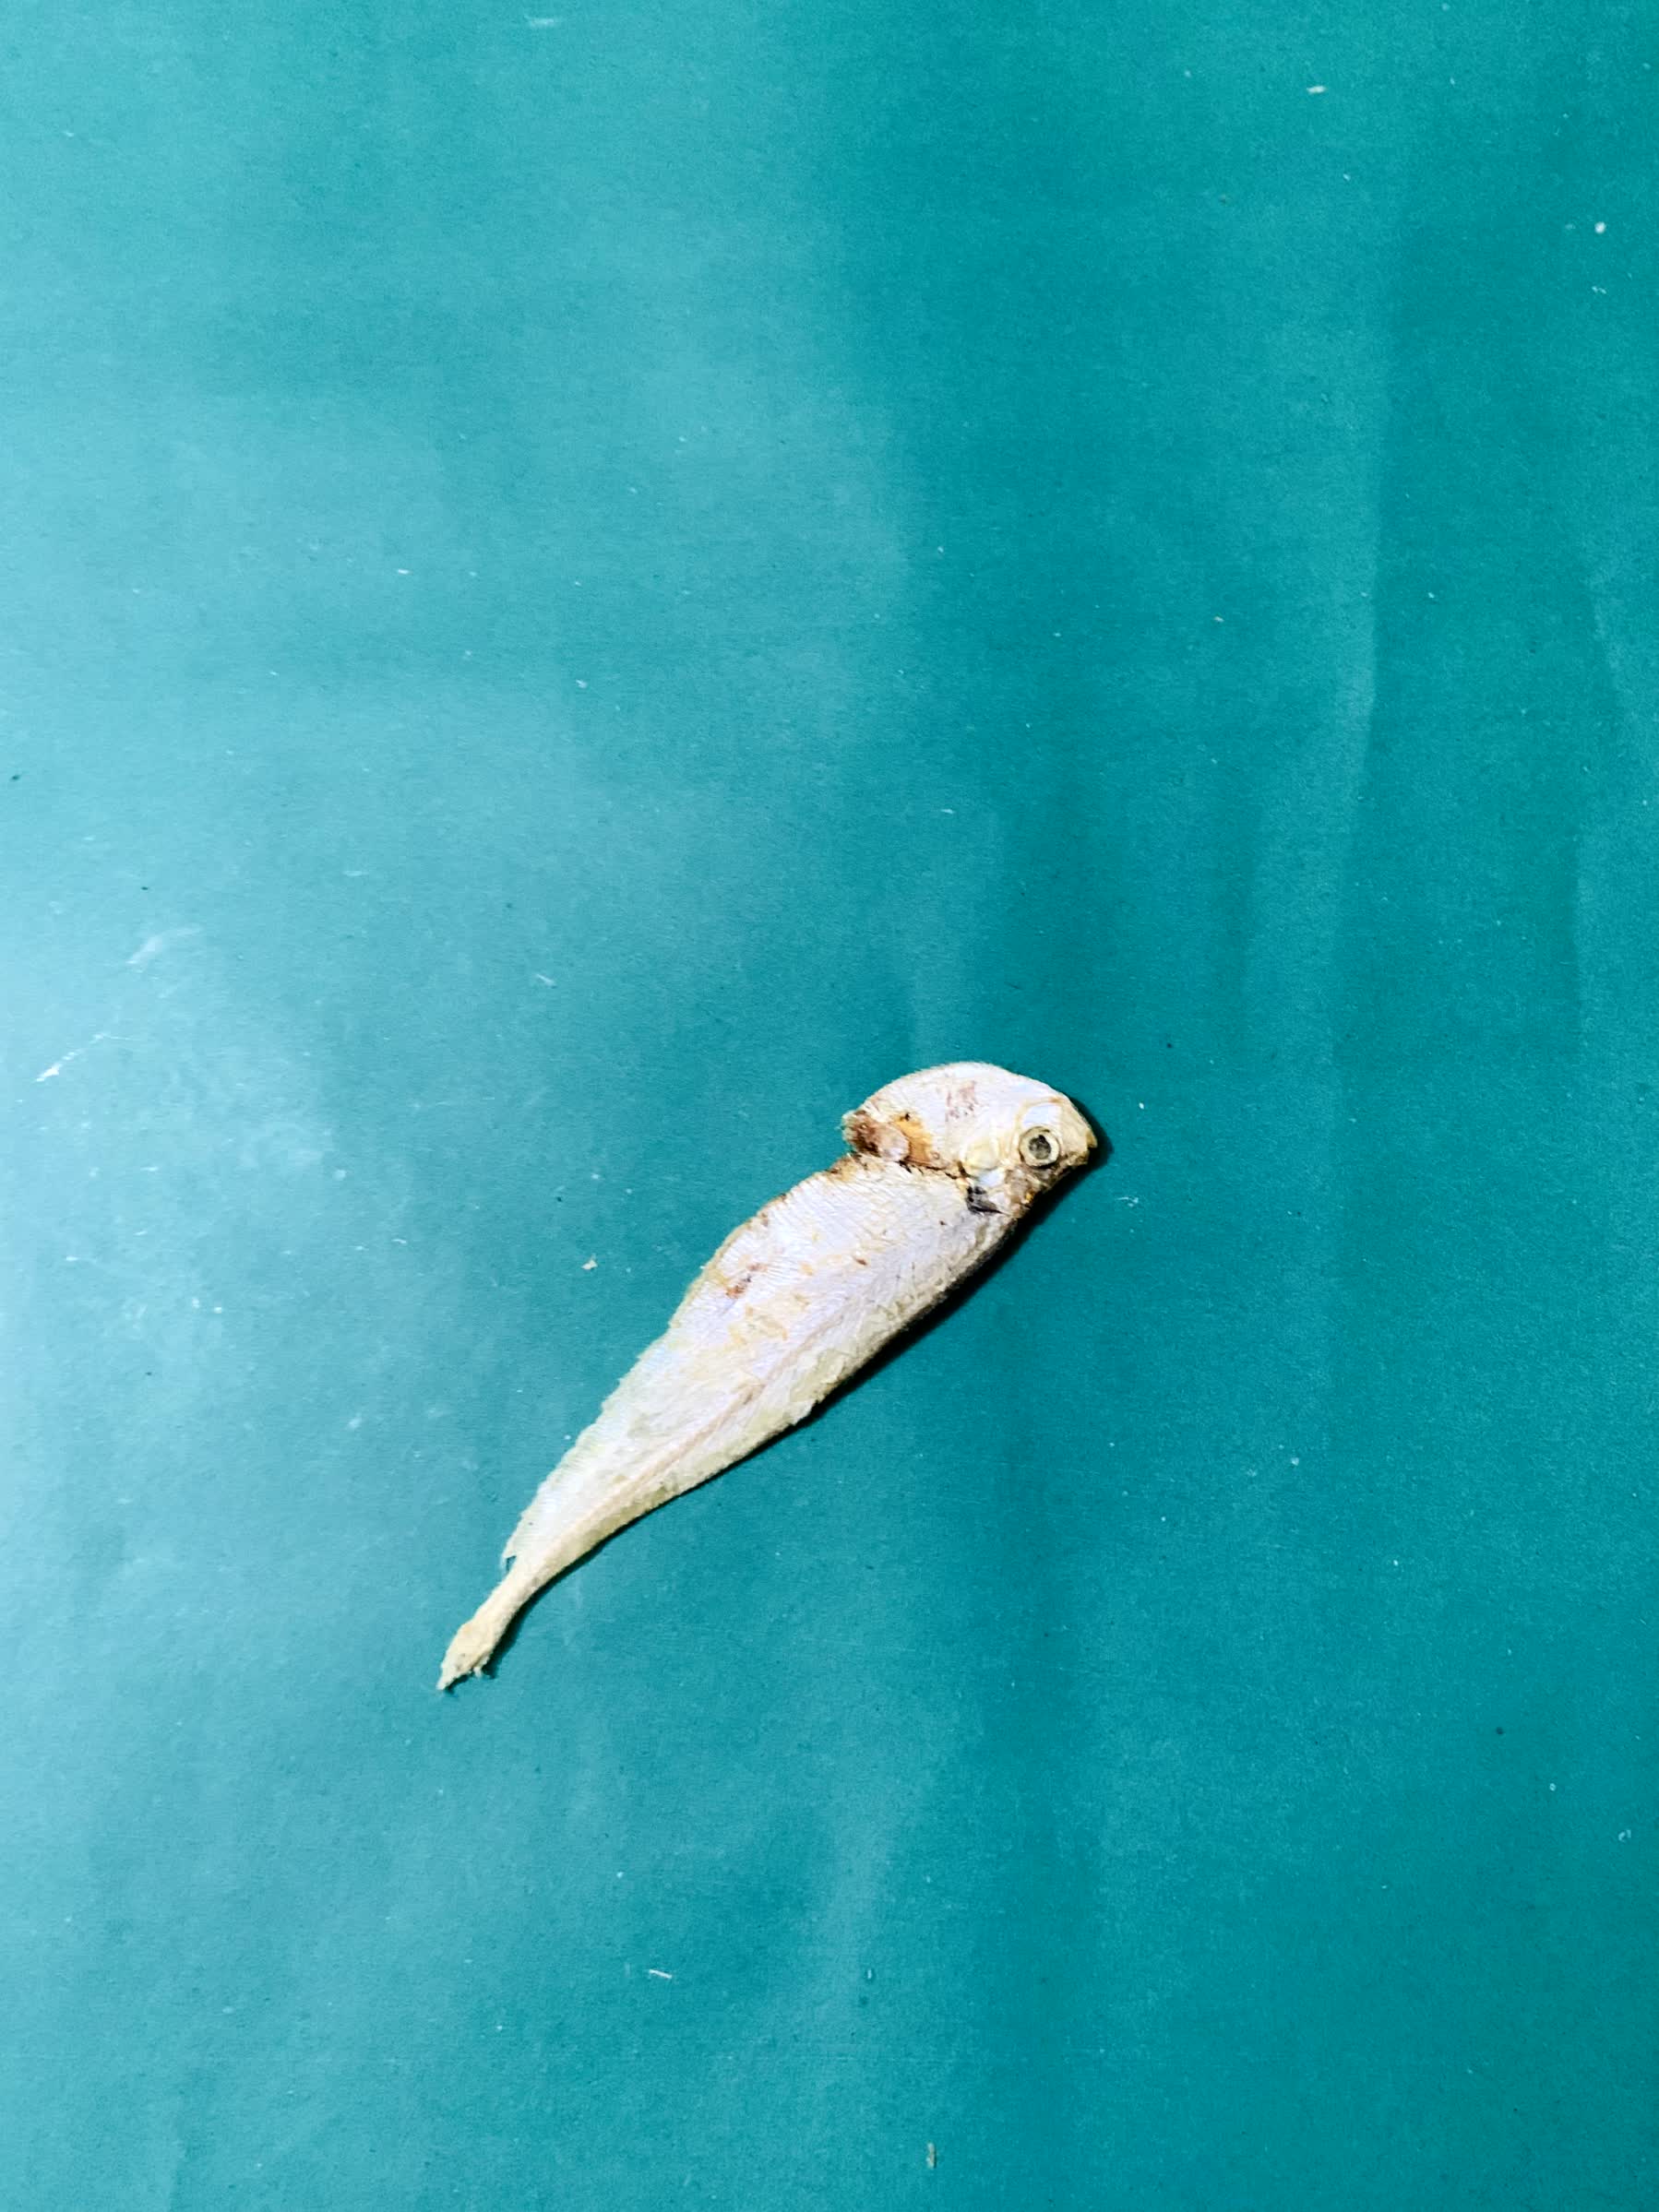
Species: Shukna Feuwa